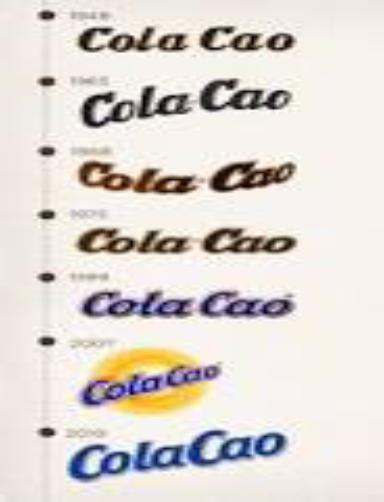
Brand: Cola Cao
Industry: Food